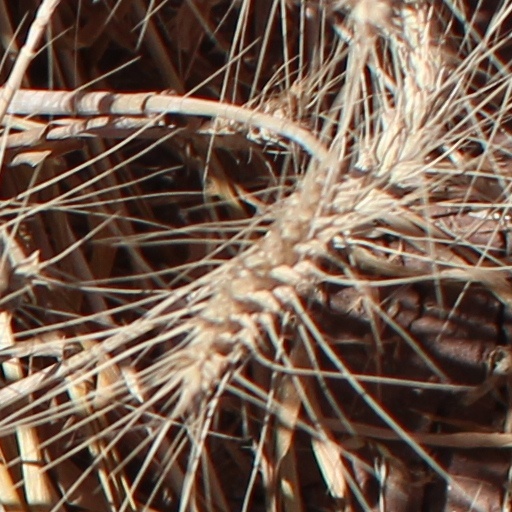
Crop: wheat